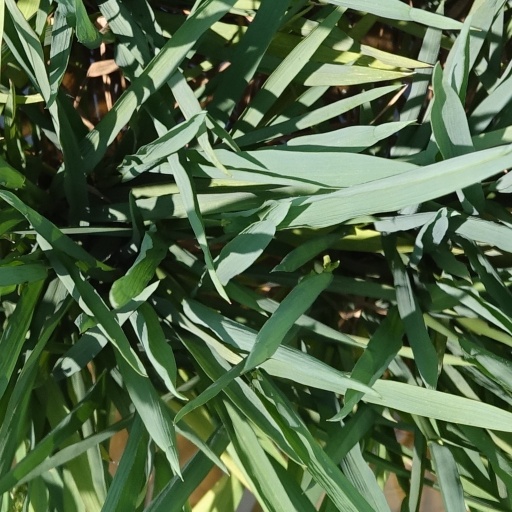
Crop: rice